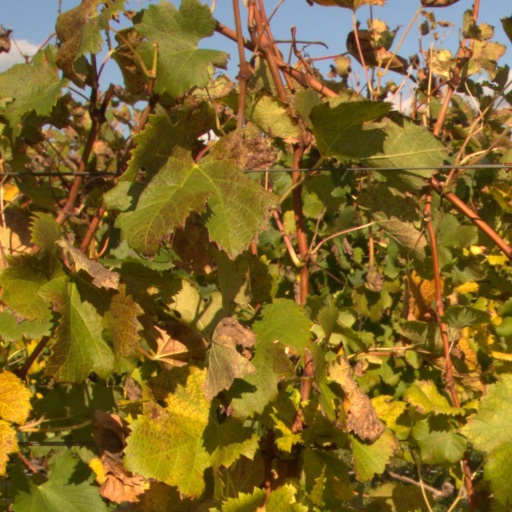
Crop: grape